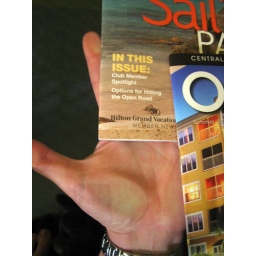
I hate glass coffee tables - I guess it is because I have dogs. in Orlando for work, 6/22/2008